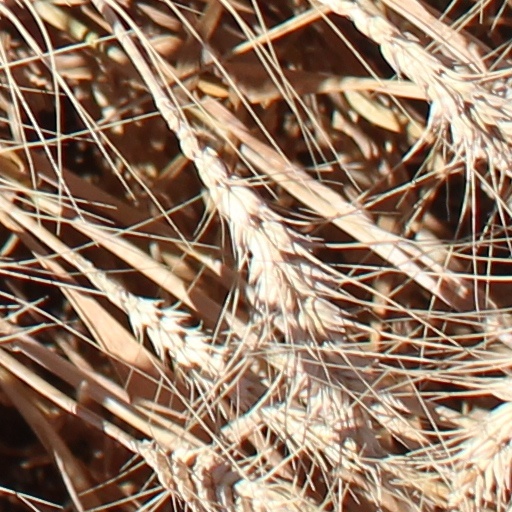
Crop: wheat